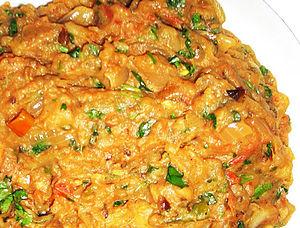
Le plat nommé bhurta, ou bharta, est un mélange de légumes en purée, légèrement frit, dans la cuisine de l'Inde, du Bangladesh et du Pakistan.